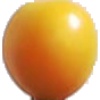
Label: Cherry Wax Yellow 1